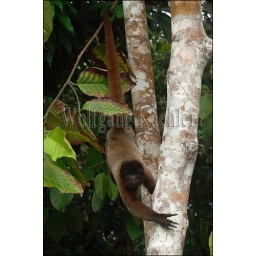
Peru, amazon river basin, near iquitos, maranon river, rainforest, woolly monkey